Demetrius Flenory Jr.

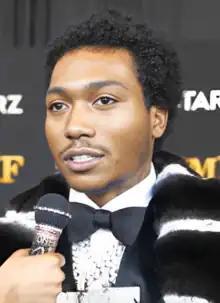
Flenory in 2021

Demetrius Edward Flenory Jr. (born April 22, 2000) is an American actor and rapper. He rose to fame portraying his father, Demetrius Flenory of Black Mafia Family, in 50 Cent's "BMF" series adaptation.